Mokha

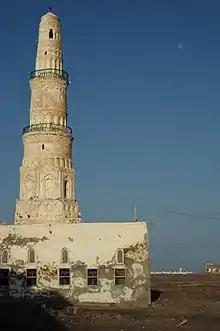
Minaret of Mocha Mosque

Mocha was the major marketplace for many commodities, including, but not limited to coffee ("Coffea arabica") from the 16th century through the 19th century. The coffee itself did not grow in Mocha, but was transported from Ethiopia and inland Yemen to the port in Mocha, where it was then shipped abroad. Even after other sources of coffee were found, "Mocha" beans (also called "Sanani" or "Mocha Sanani" beans, meaning "from Sana'a") continued to be prized for their distinctive flavor—and remain so even today. Mocha's coffee legacy is reflected in the name of the mocha latte and the Moka pot coffee maker. In Germany, traditional Turkish coffee is known as .